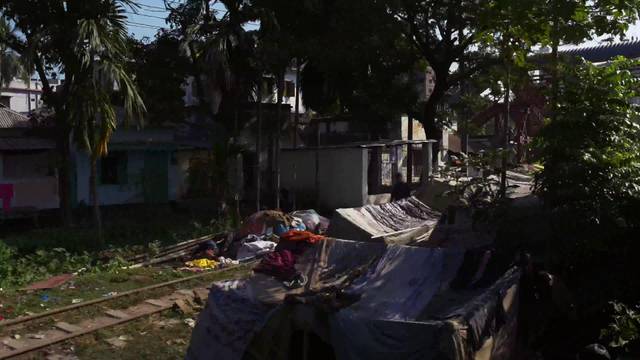
Region: Bangladesh
Coordinates: 24.721, 90.436